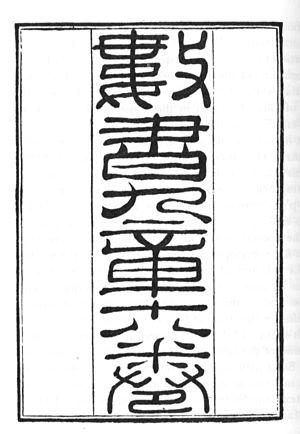
Le Traité mathématique en neuf sections ou Traité mathématique en neuf chapitres est un texte mathématique écrit par le mathématicien chinois de la Dynastie Song Qin Jiushao en 1247, inspiré de l'ouvrage Les Neuf Chapitres sur l'art mathématique.